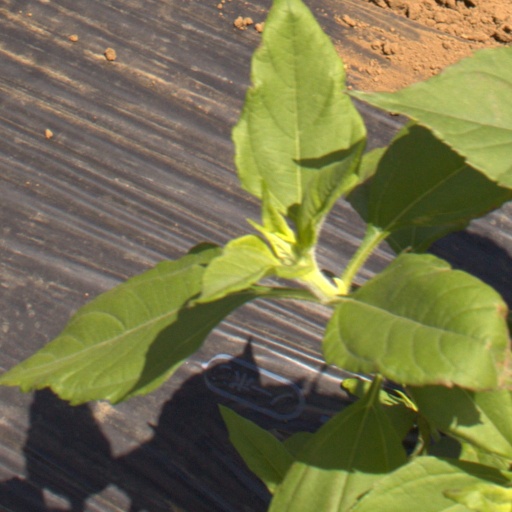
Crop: Jerusalem artichoke